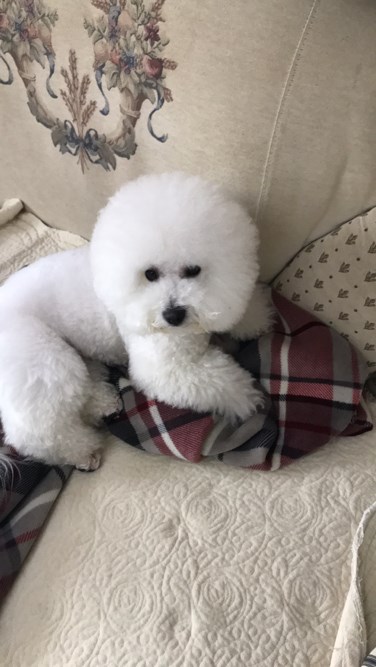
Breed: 3083-n000117-Bichon_Frise